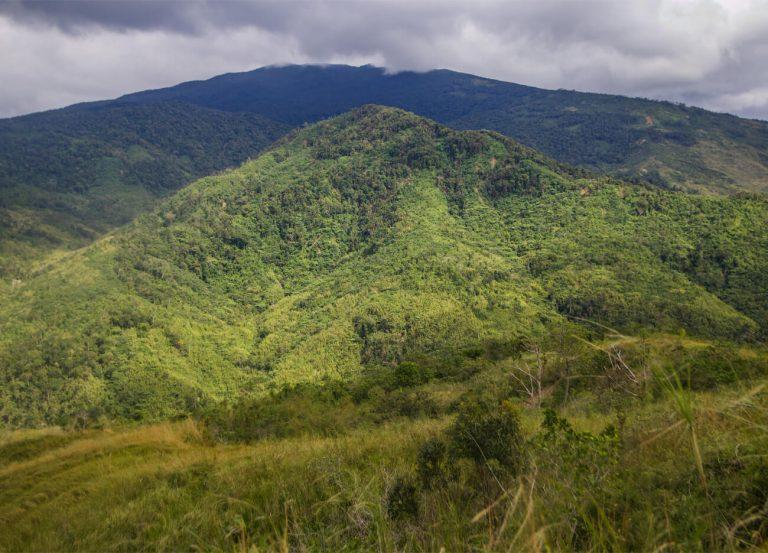
Eneo kubwa la wazi lenye ardhi yenye milima na mabonde, lililozungukwa na uoto wa asili kama vile;nyasi fupi, vichaka na miti iliyotawanyika na kutengeneza mandhari nzuri kwa ajili ya hifadhi ya wanyamapori au hifadhi ya misitu.